Große Freiheit Nr. 7

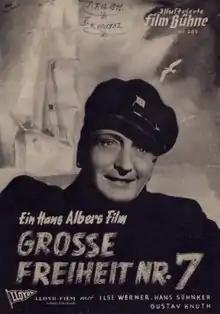

Große Freiheit Nr. 7 (English: Great Freedom No. 7) is a 1944 German musical drama film directed by Helmut Käutner. It was named after Große Freiheit (grand freedom), a street next to Hamburg's Reeperbahn road in the St. Pauli red light district.